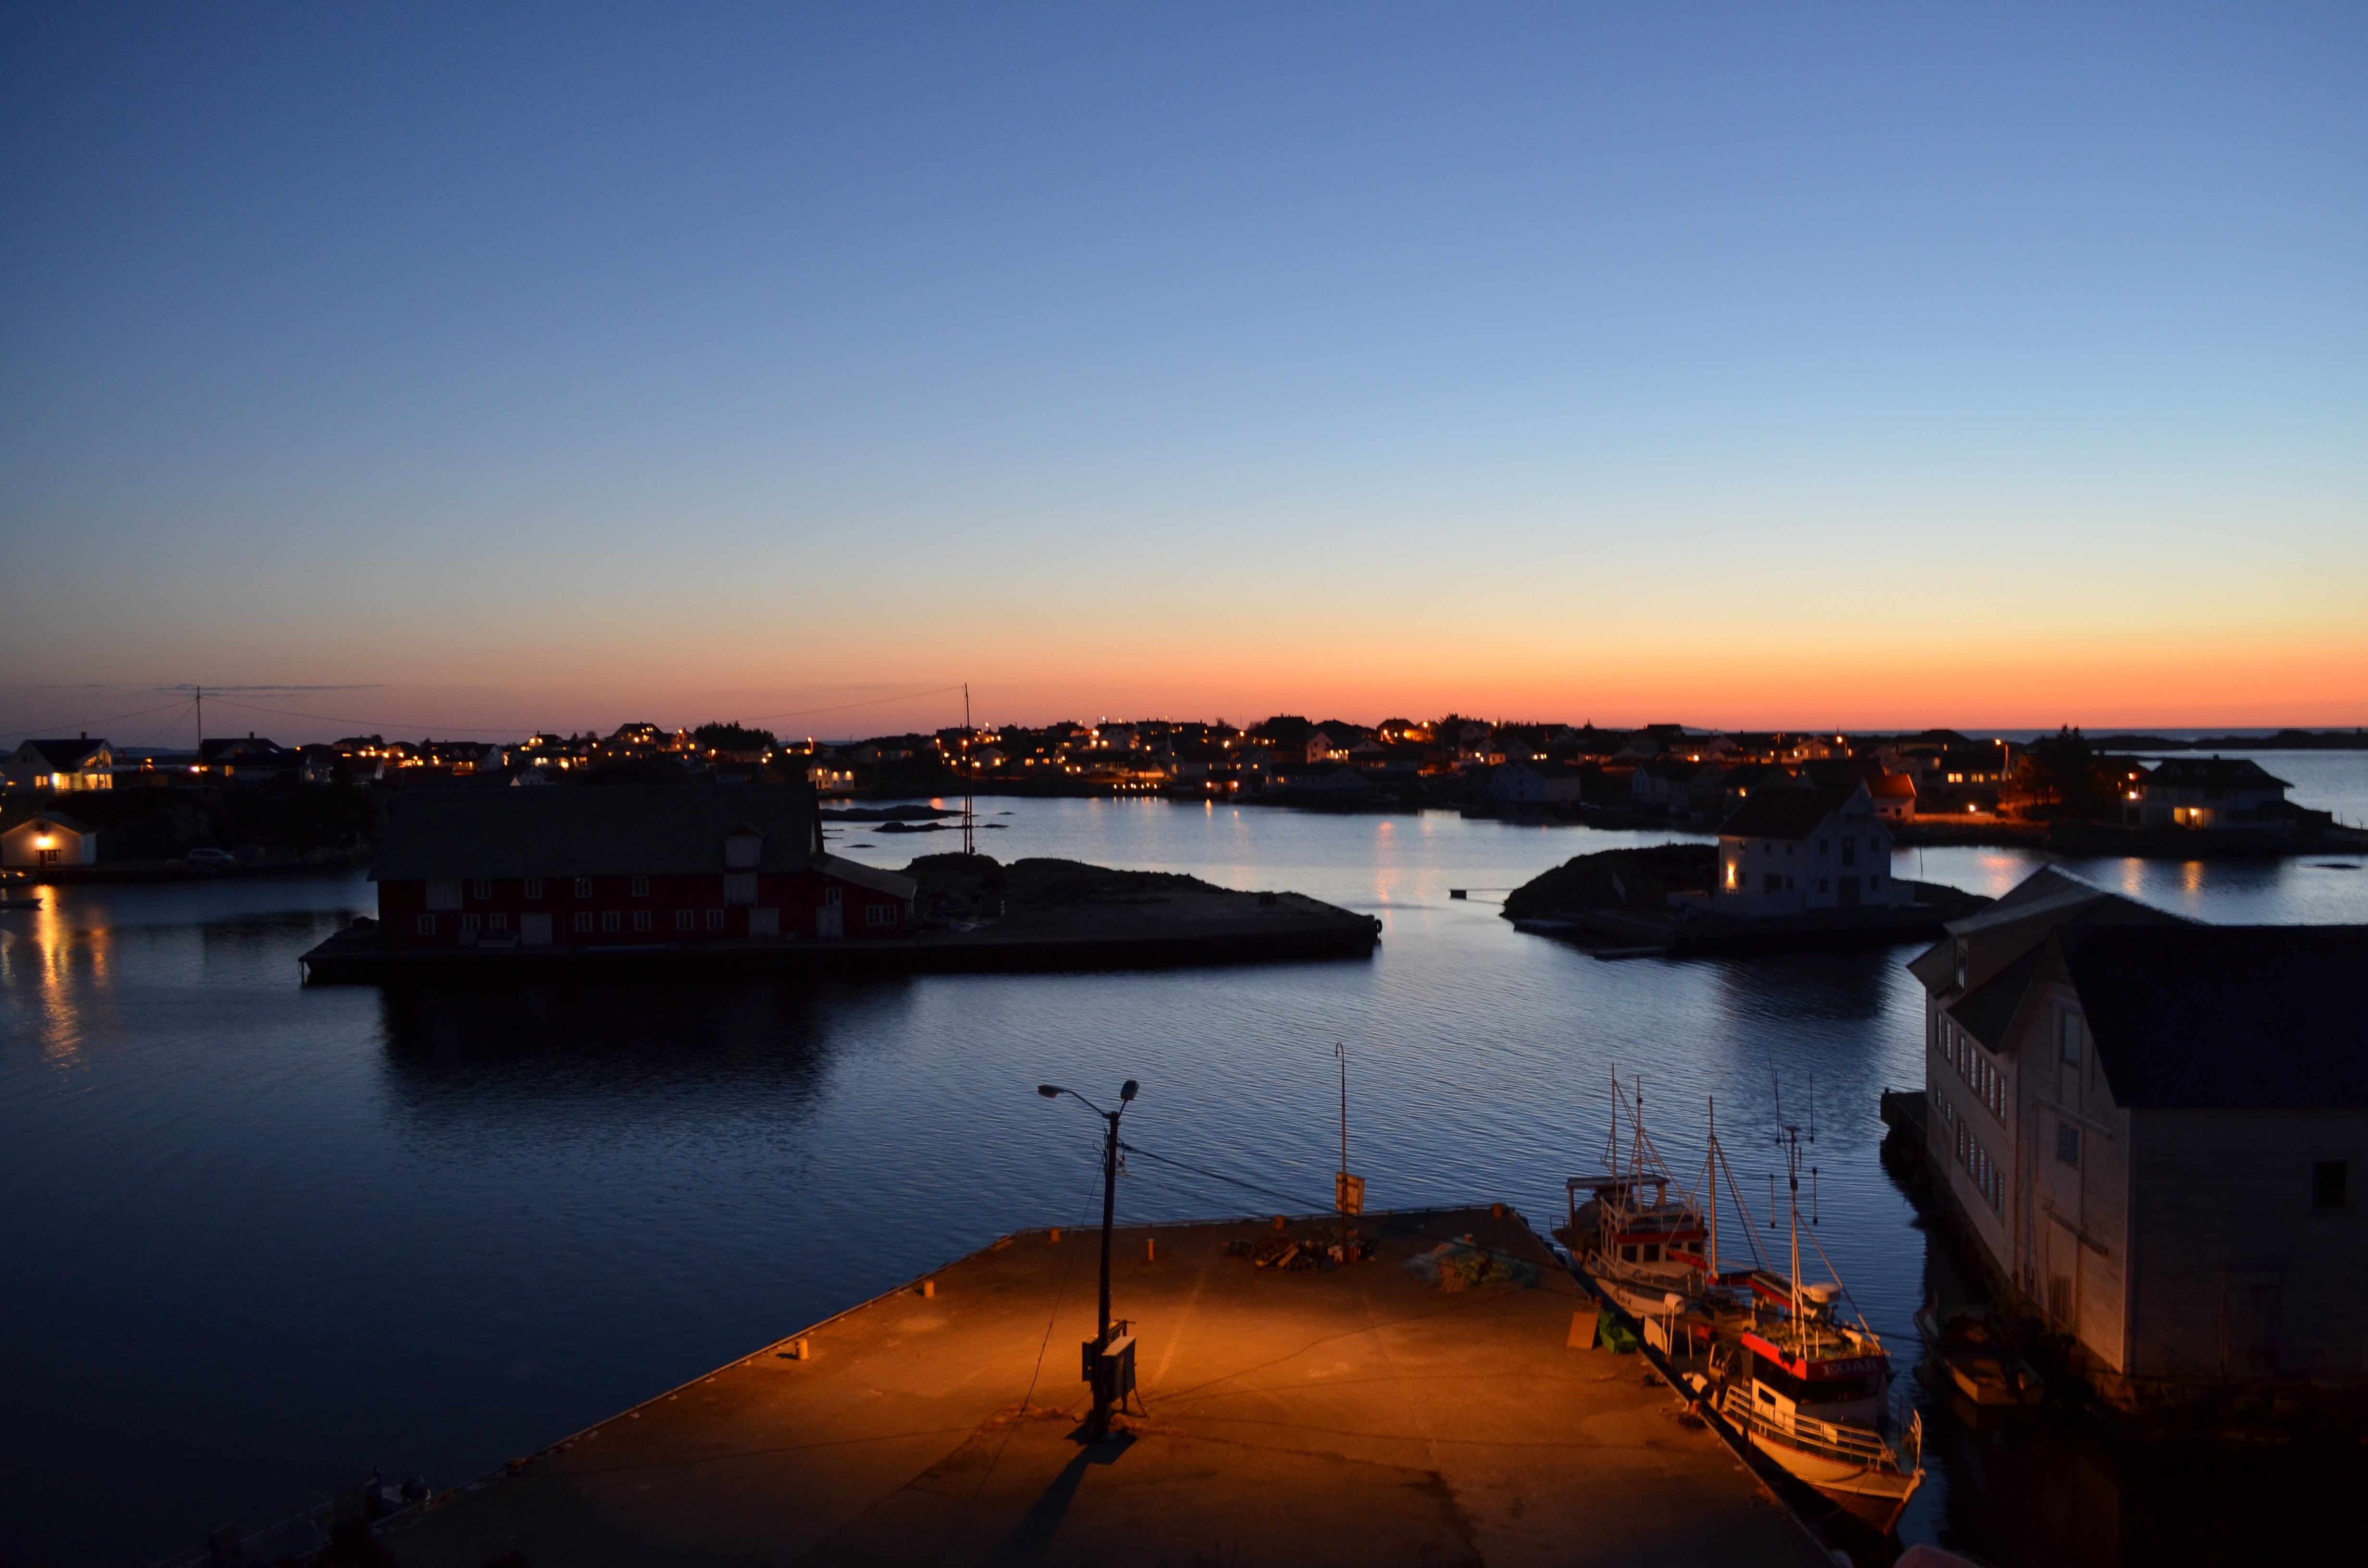
sky, water, dusk, horizon, evening, afterglow, sunset, morning, sea, water resources, harbor, sunrise, reflection, river, calm, waterway, cloud, night, ocean, coast, dawn, bay, lake, city, landscape, inlet, marina, sound, dock, vacation, boat, tourism, channel, port, reservoir, vehicle